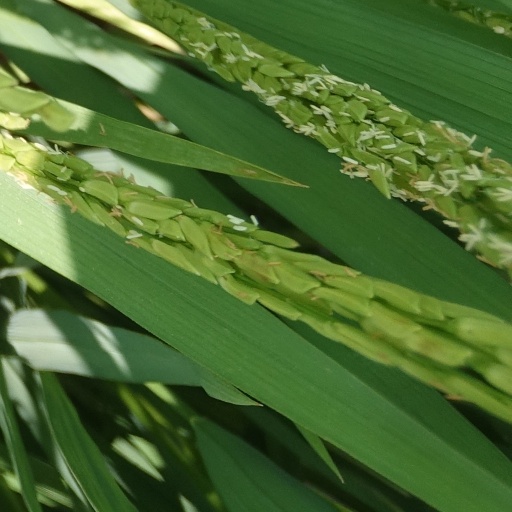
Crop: rice